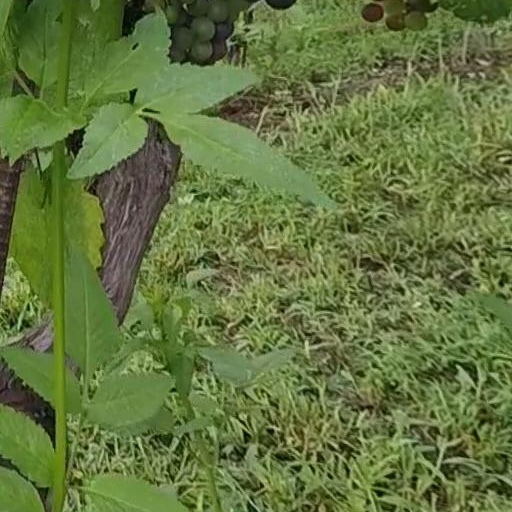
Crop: grape